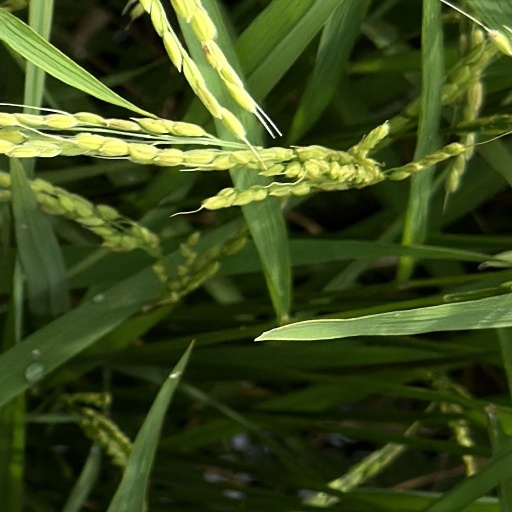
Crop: rice